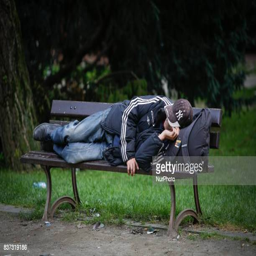
a homeless man is seen sleeping on a park bench